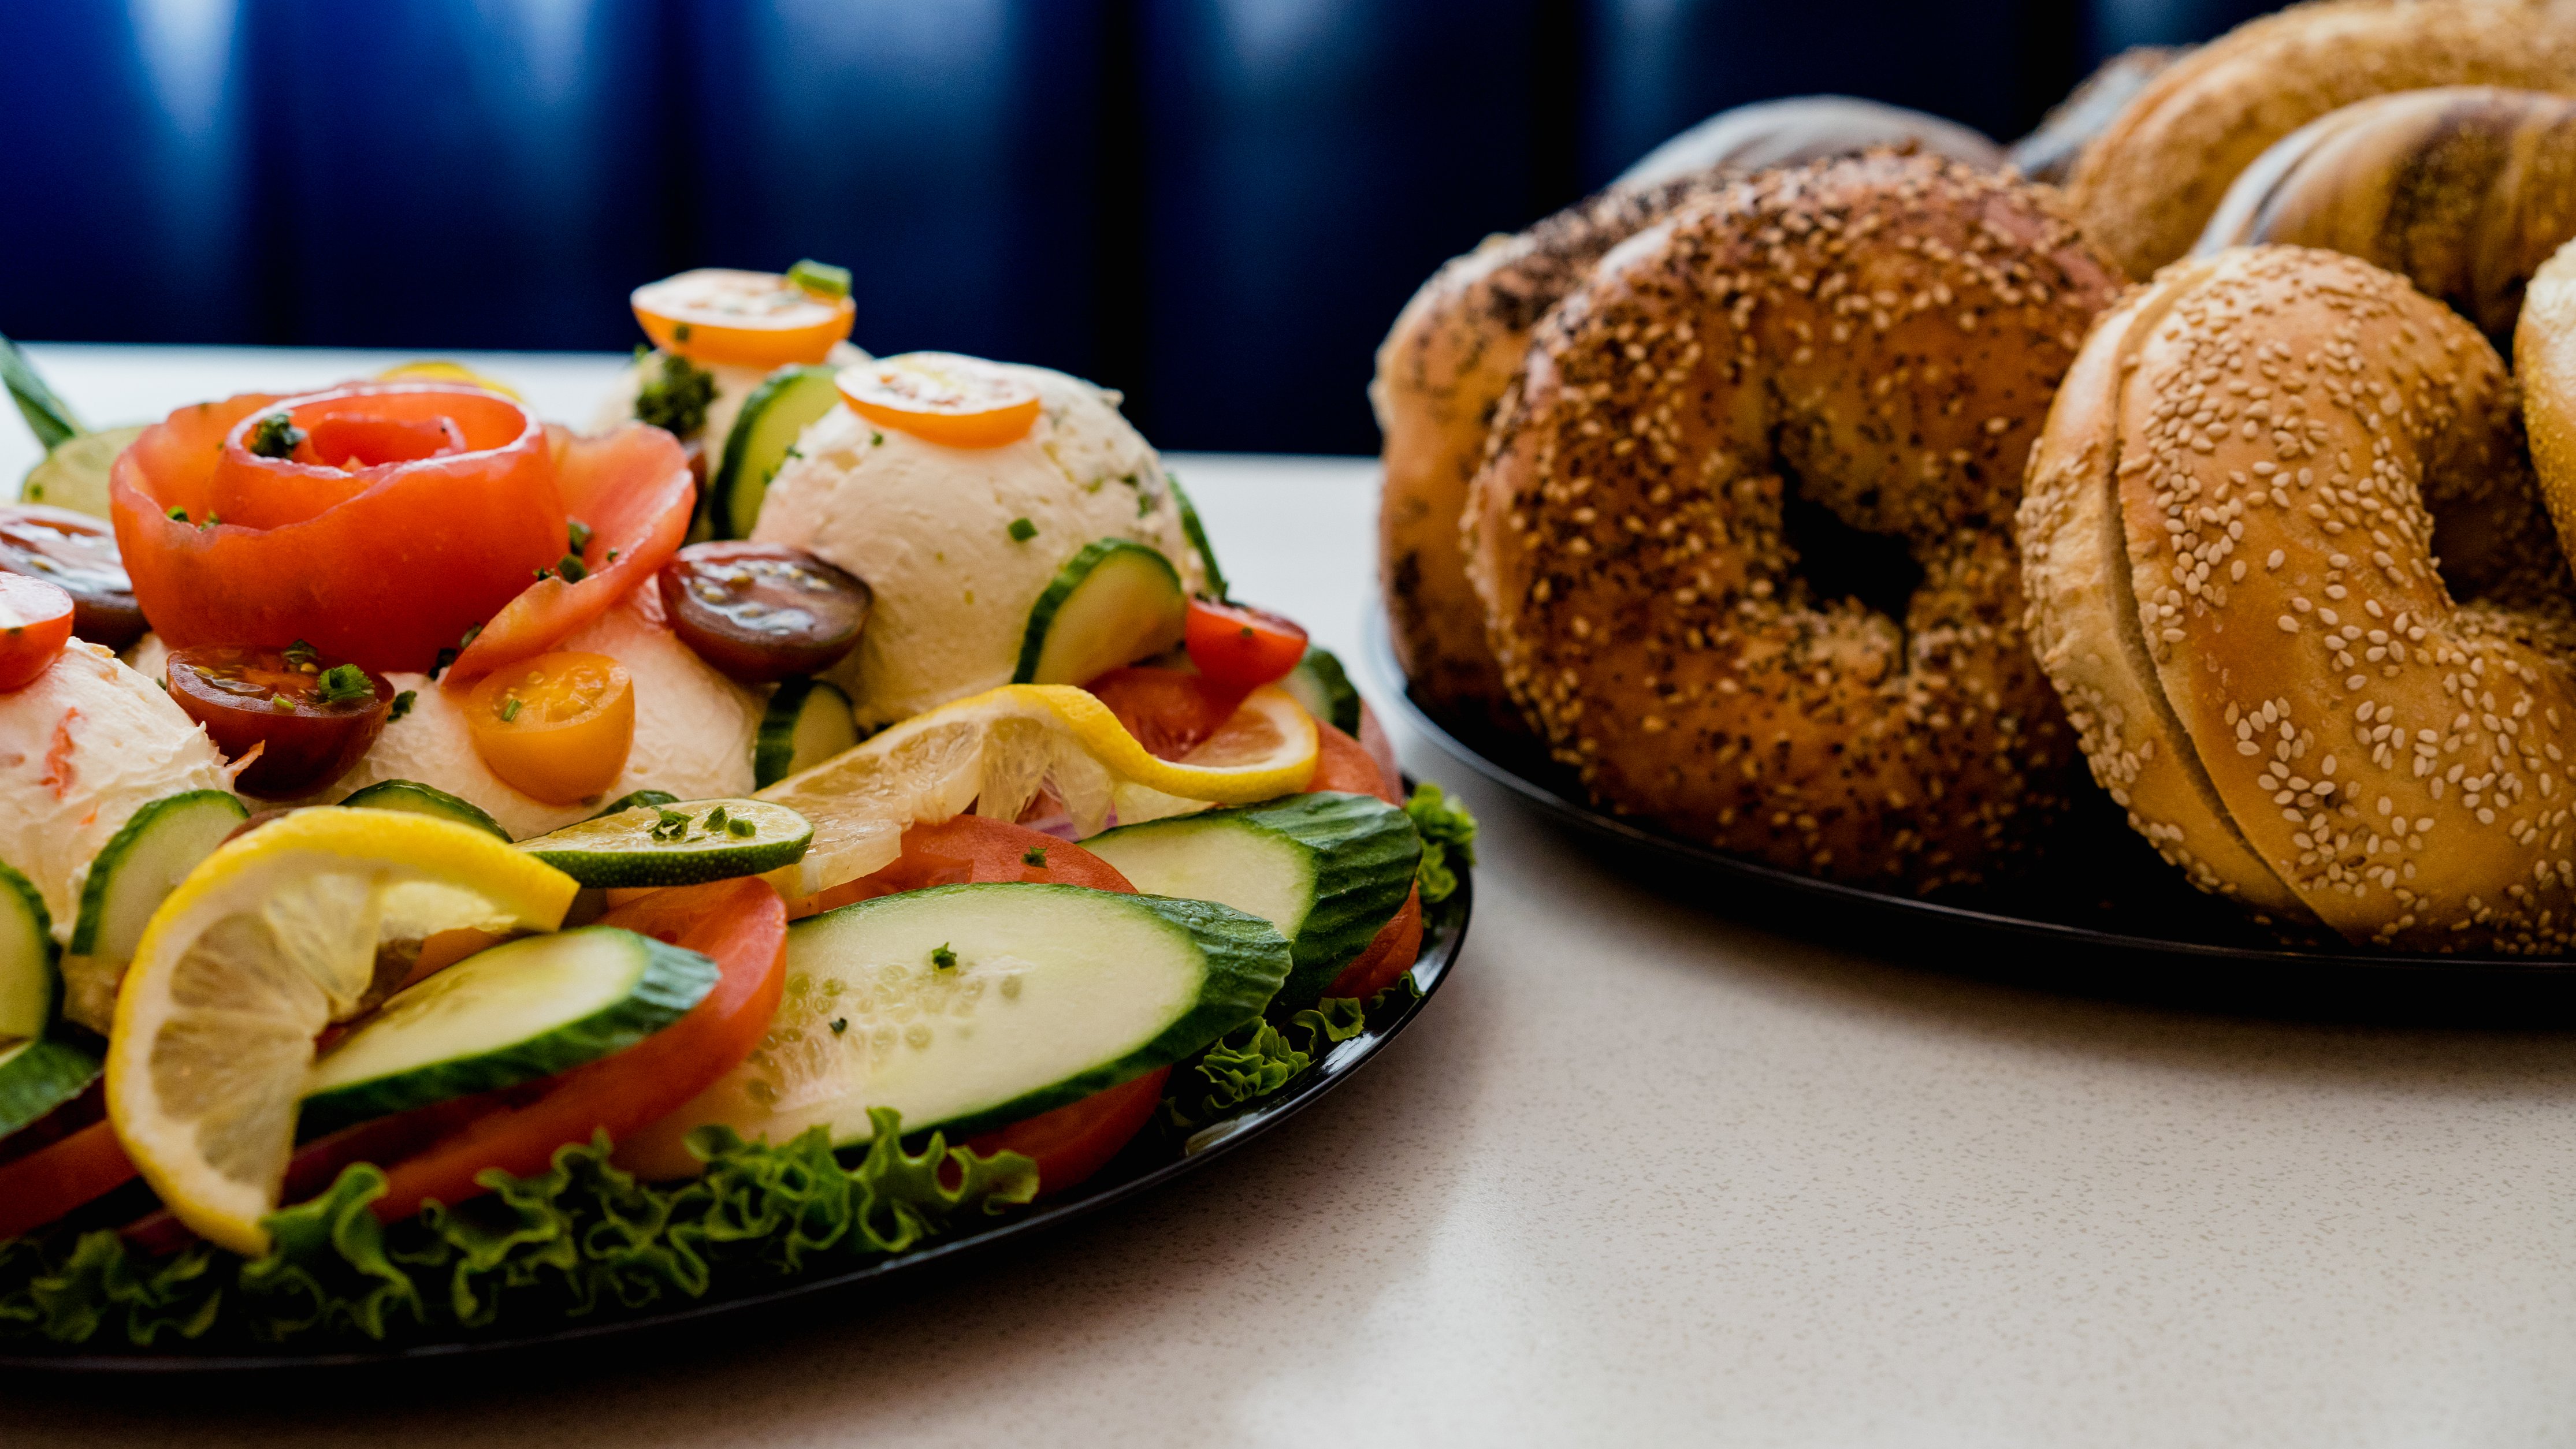
food, cuisine, finger food, ingredient, vegetable, produce, ciambella, doughnut, bagel, dish, plate, vegan nutrition, recipe, garnish, tomato, fried food, baked goods, fruit, whole food, dishware, cucumber, plum tomato, cider doughnut, side dish, bush tomato, snack, natural foods, staple food, cherry tomatoes, salad, citrus, fast food, serveware, delicacy, bread, dessert, vegetarian food, gourd, and melon family, solanum, nightshade family, sugar, supper, greek food, baking, Food group, gluten, hors d oeuvre, italian food, cucumis, bakery, Bombolone, breakfast, mediterranean food